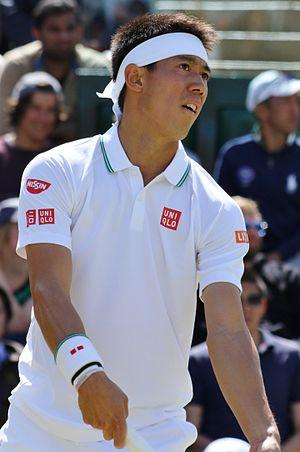
Kei Nishikori, né le 29 décembre 1989 à Matsue, est un joueur de tennis japonais. Professionnel depuis 2007, il est le premier joueur japonais de l'histoire à atteindre la finale d'un tournoi du Grand Chelem et la quatrième place au classement ATP. Il a remporté douze titres en simple sur le circuit ATP dont six tournois ATP 500. Il a également gagné une médaille de bronze olympique aux Jeux de Rio en 2016.